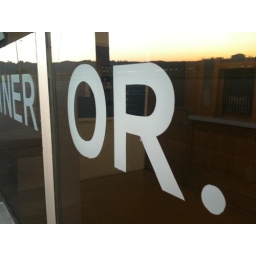
I really liked the window sign in this Post Office in Gardiner, OR.